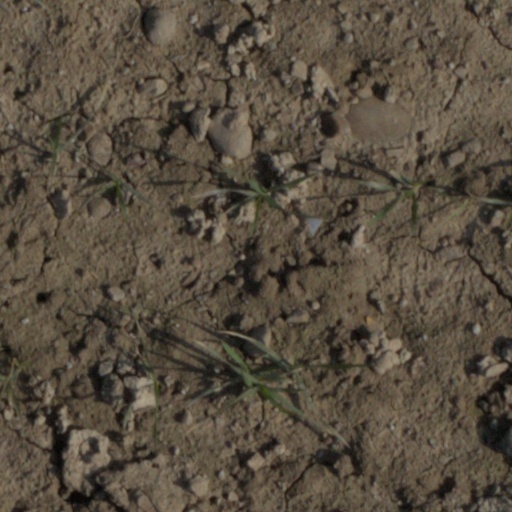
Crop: wheat